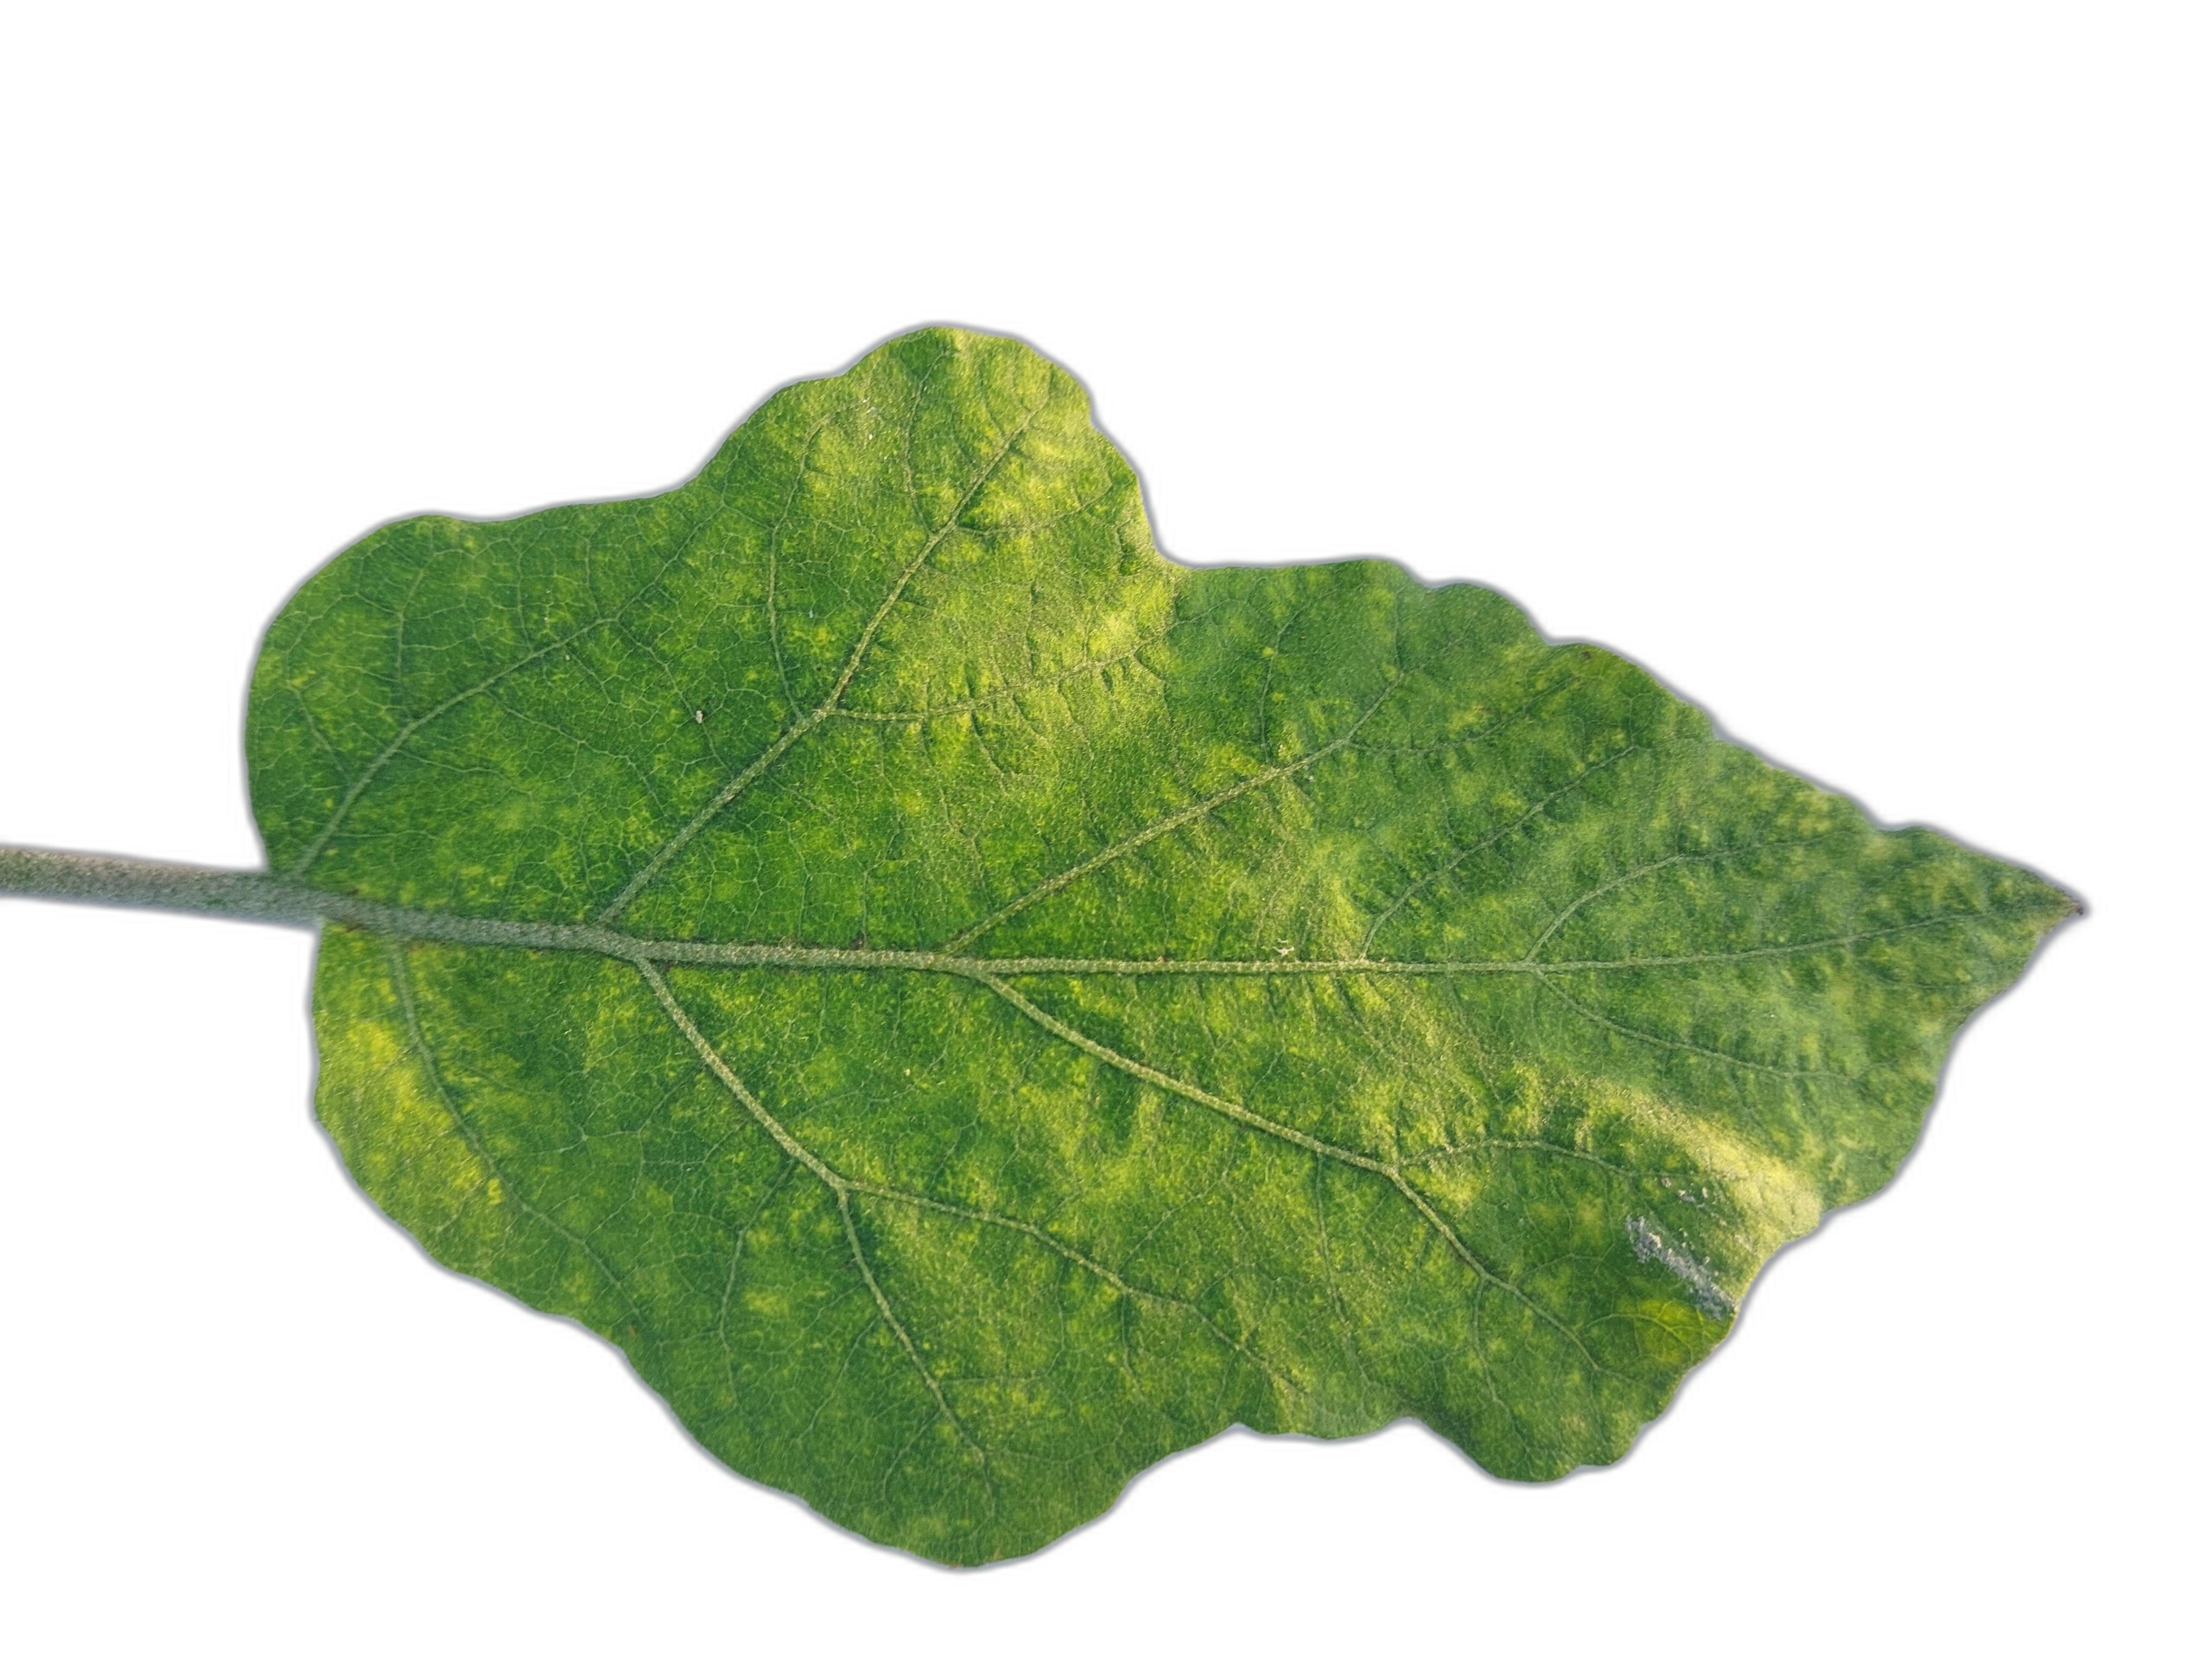
Label: Healthy Leaf